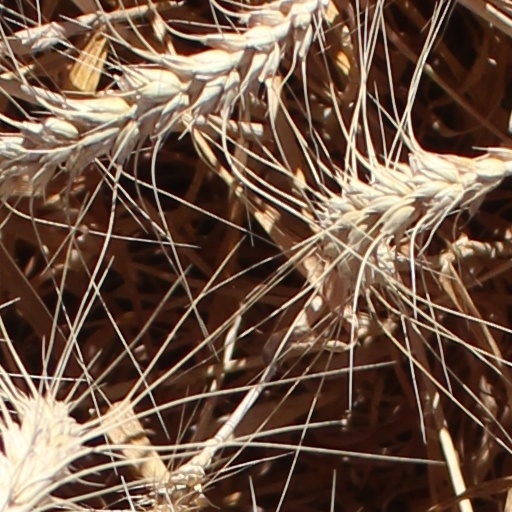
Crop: wheat